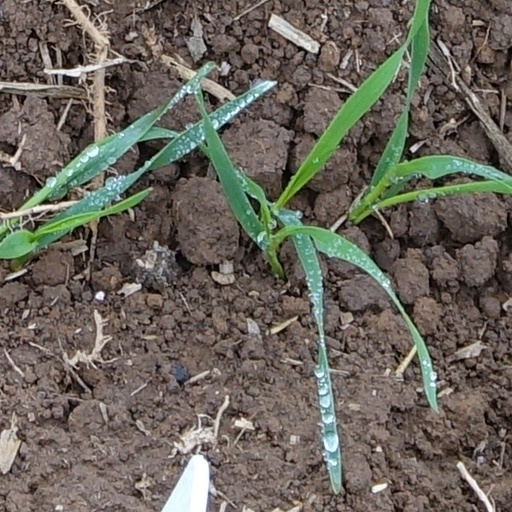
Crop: wheat